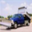
Label: truck